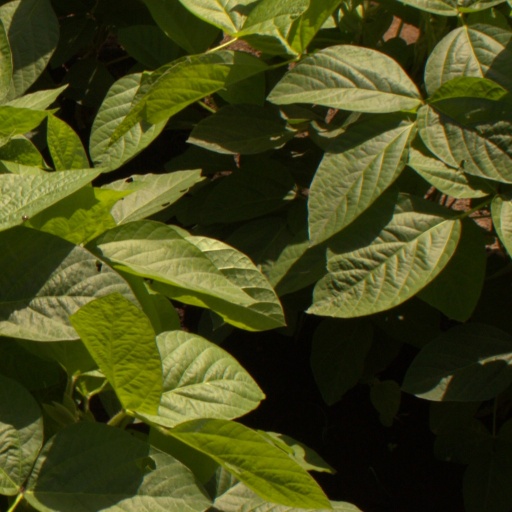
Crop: soybean